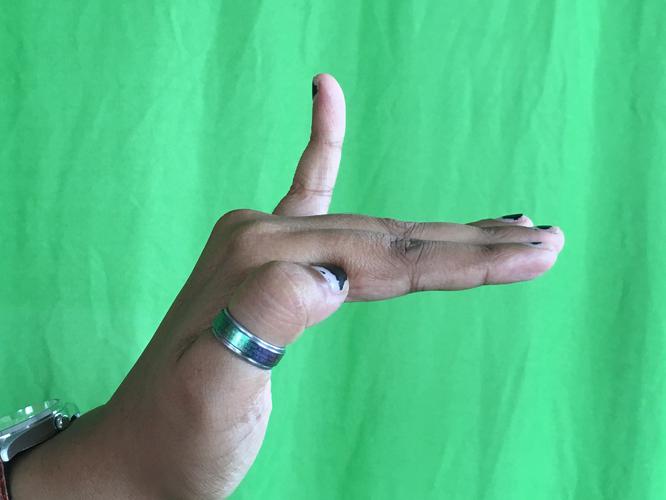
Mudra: Hamsapaksha
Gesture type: double_hand